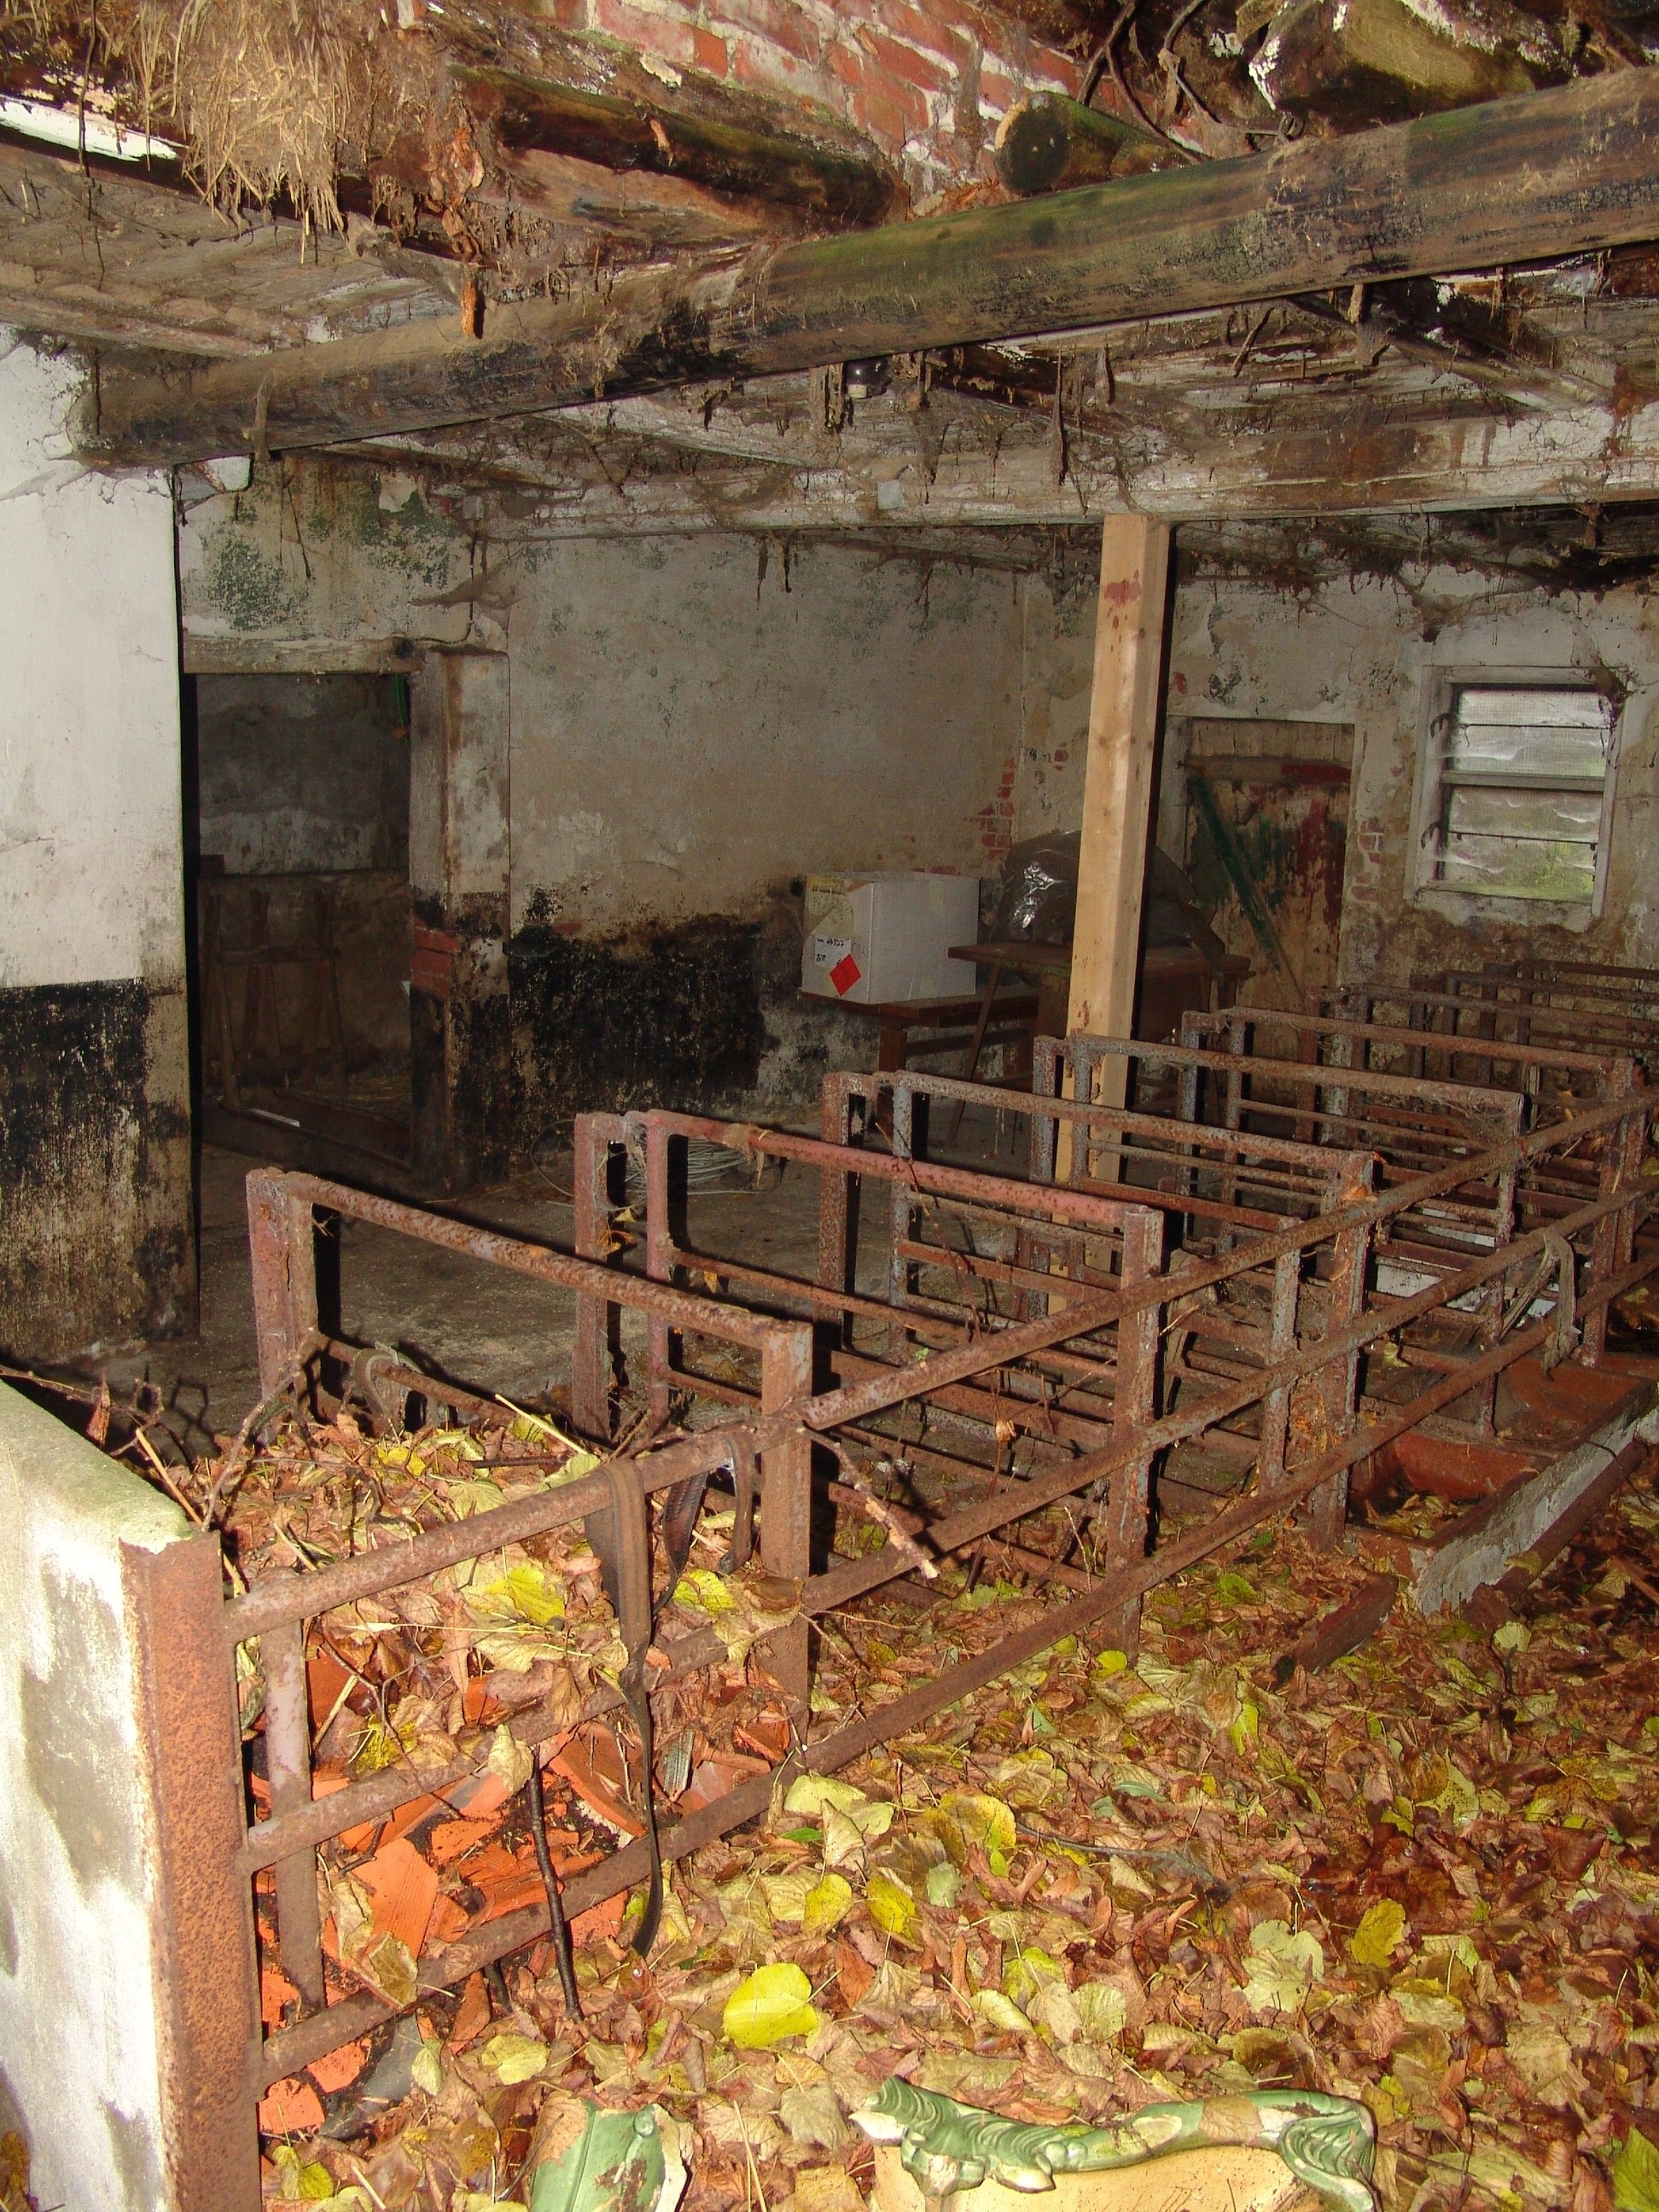
wood, home, shack, old building, crash, renovation, swine barn